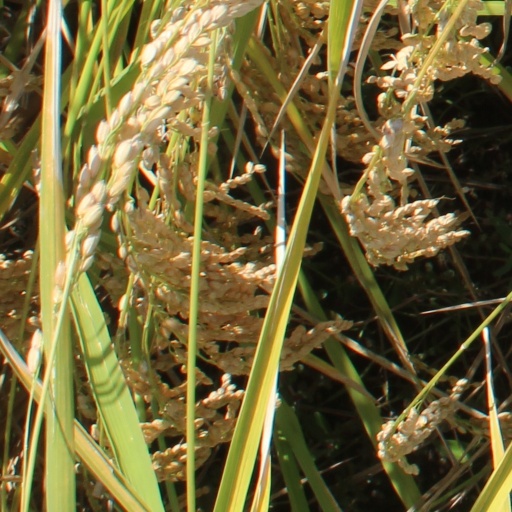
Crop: rice